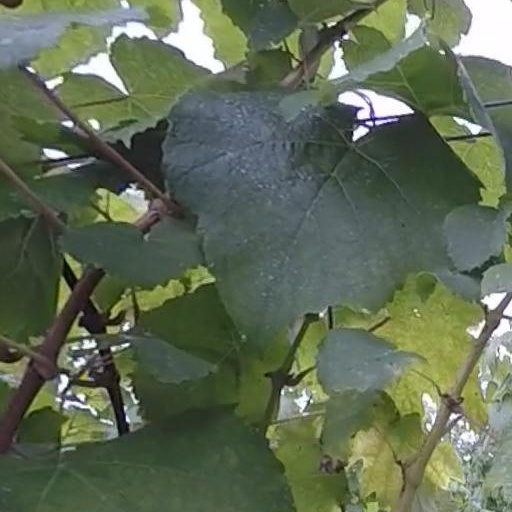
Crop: grape